Boswil

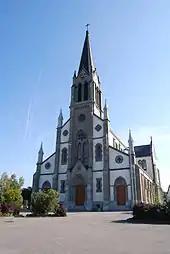
Church of St. Pankraz

The Catholic church of St. Pankraz, the "Säge Weissenbach" at Weissenbach 301 and House Nr. 169 on Niesenbergstrasse 6 are listed as Swiss heritage sites of national significance. The entire village of Boswil is designated as part of the Inventory of Swiss Heritage Sites.